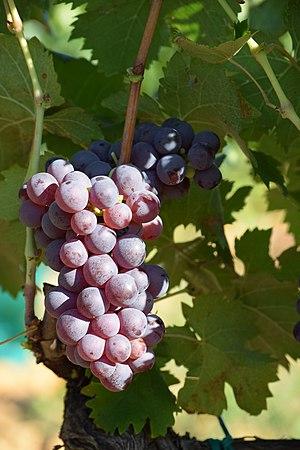
grappe de Calitor, cépage local méditerranéen Photo prise en 2018 à Châteauneuf-de-Gadagne, Vaucluse (France)
Le calitor est un cépage de France de raisins noirs.